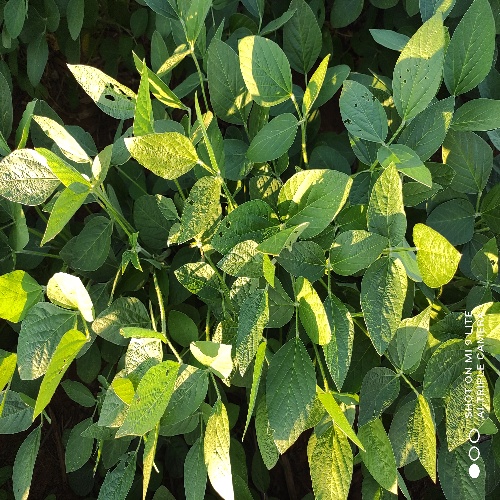
Label: Caterpillar